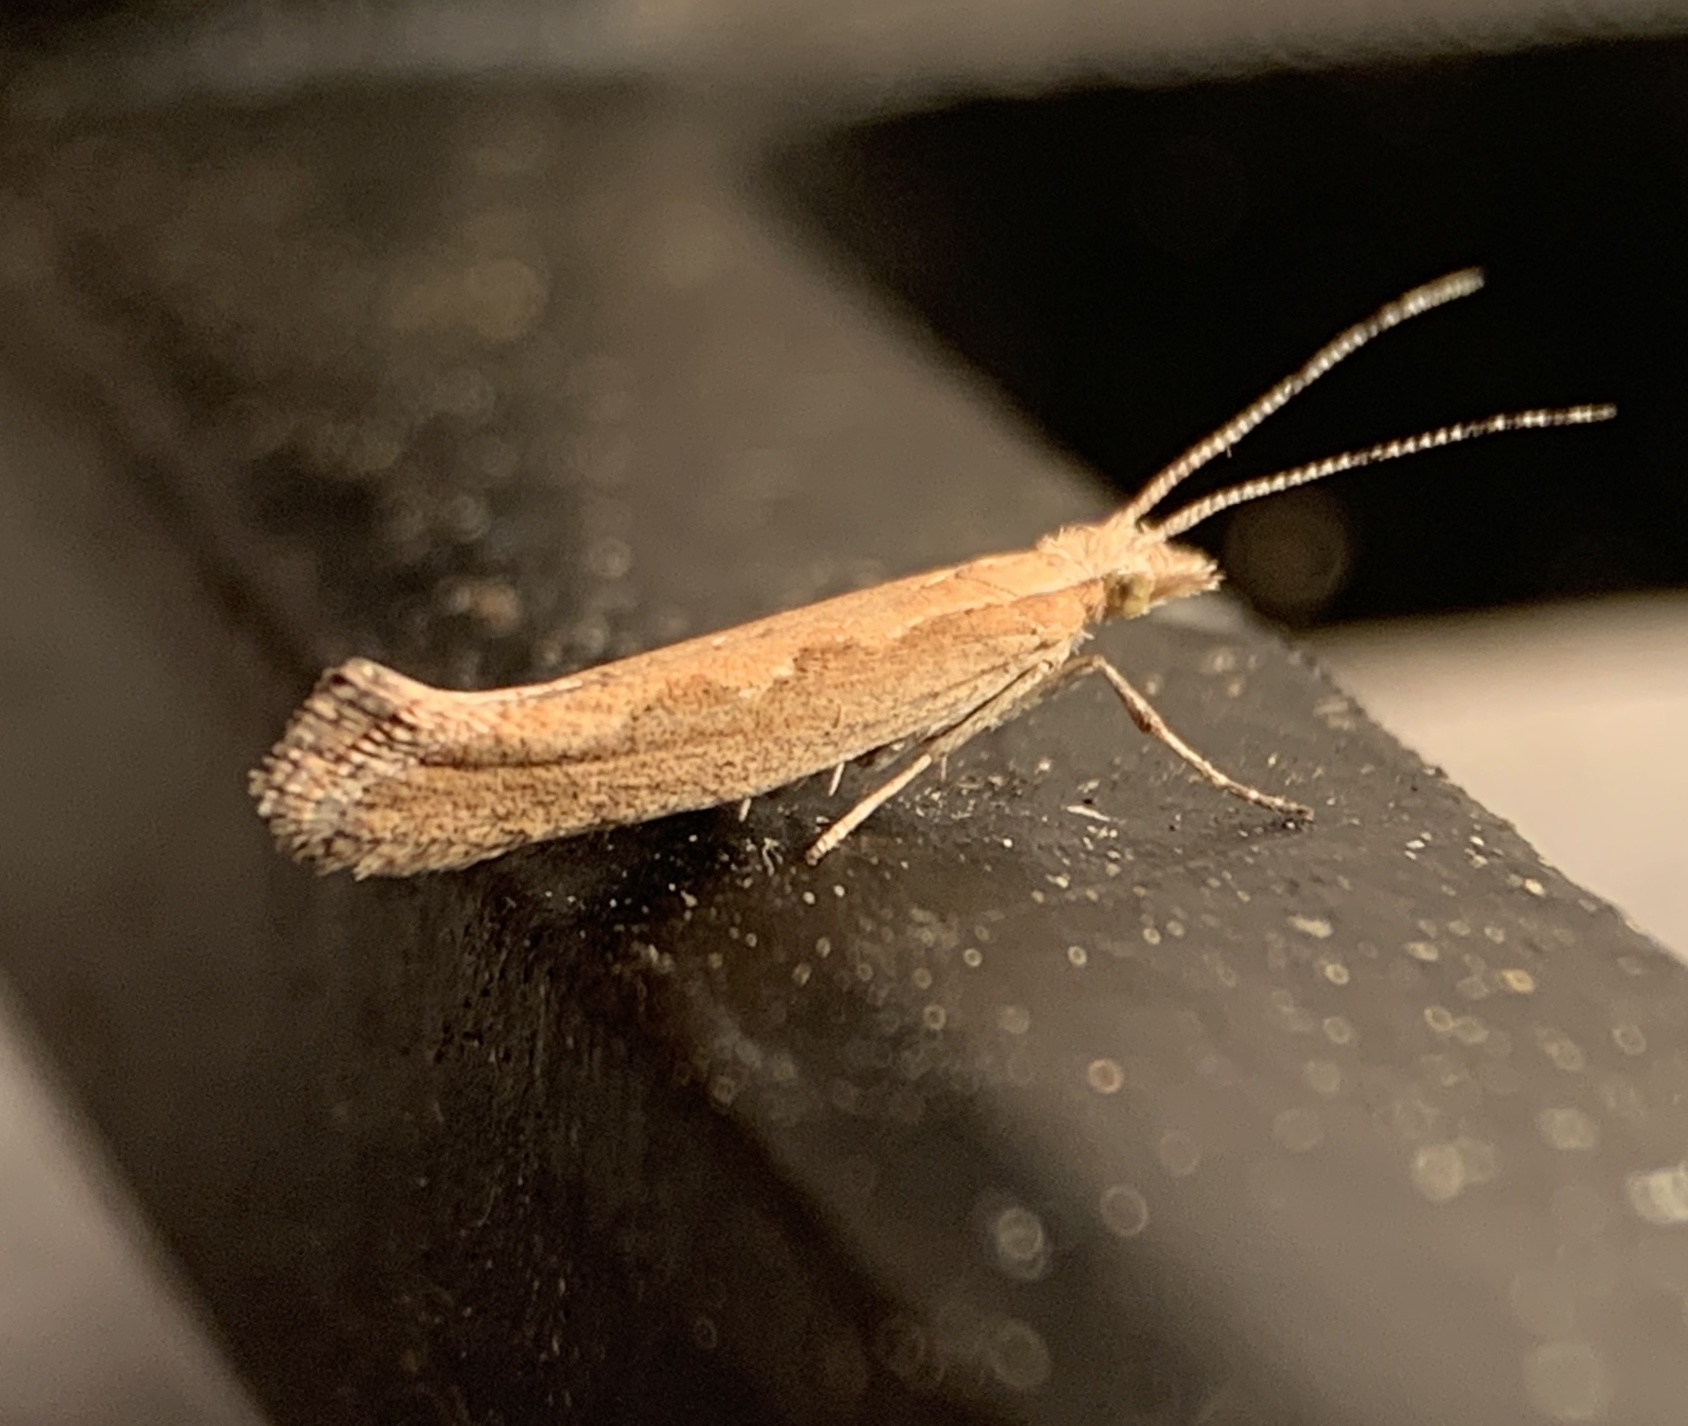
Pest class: diamondback_moth